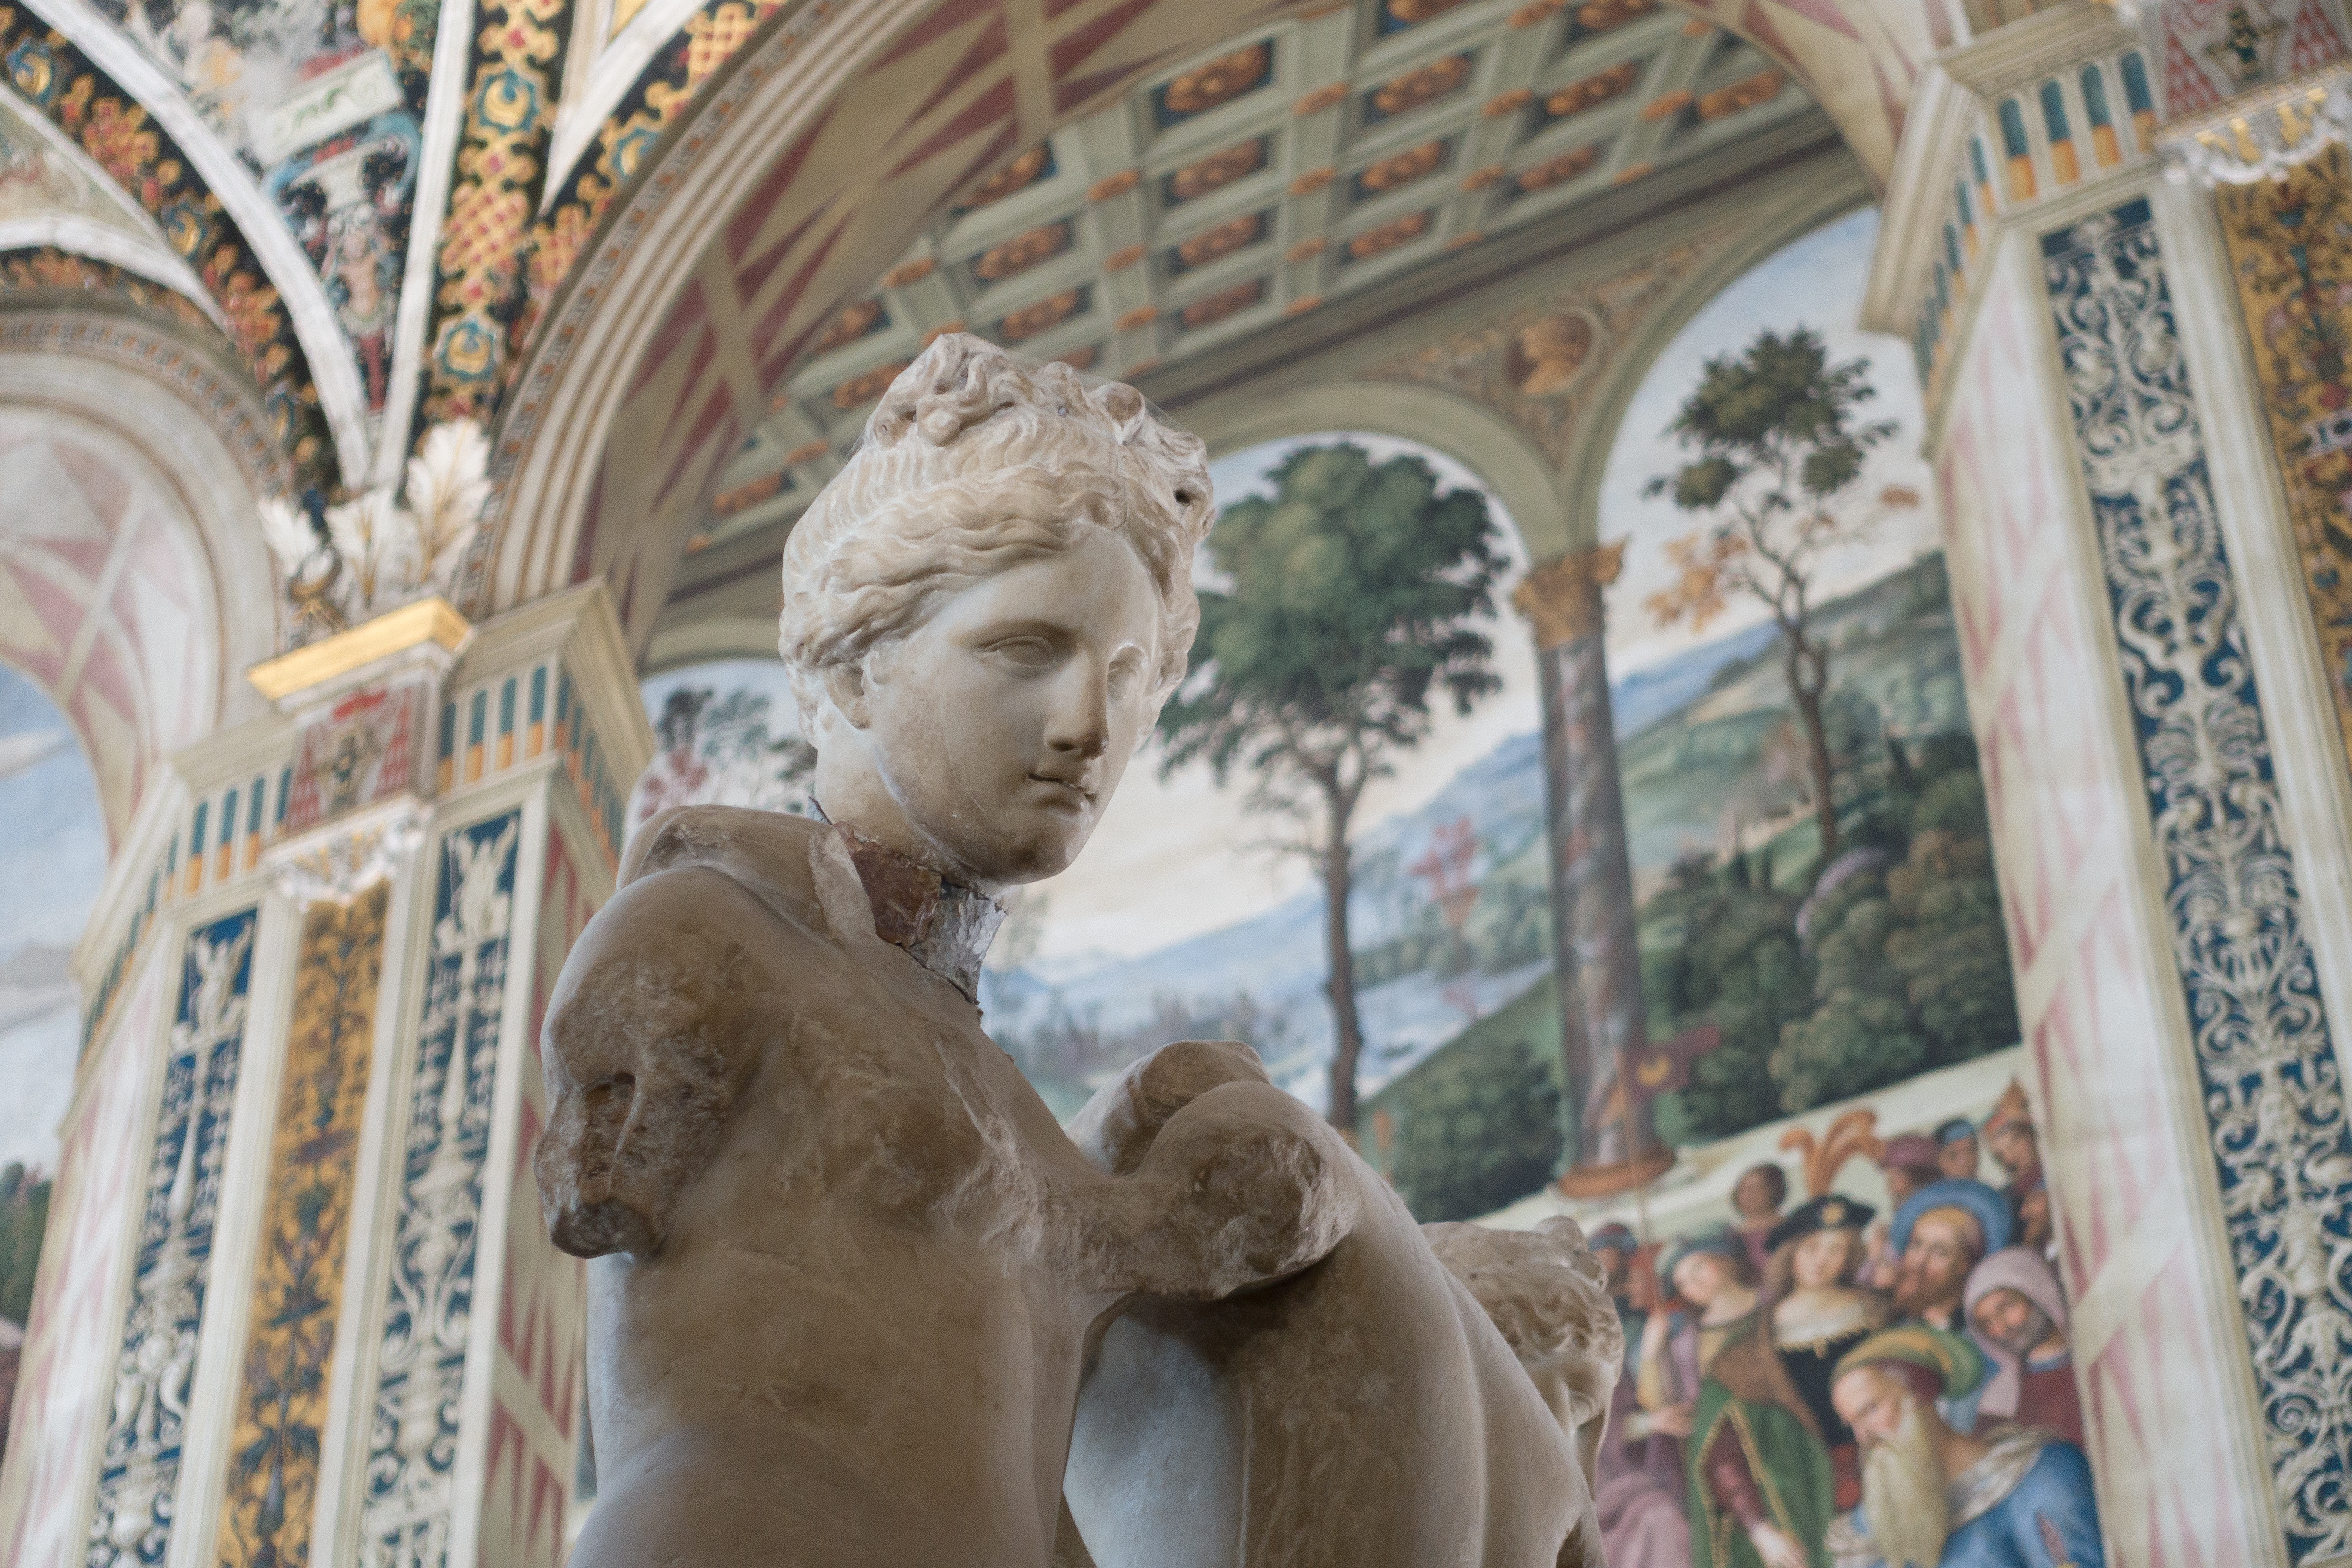
architecture, building, monument, statue, italy, tuscany, church, cathedral, place of worship, sculpture, art, library, temple, renaissance, basilica, carving, dom, mythology, siena, ancient history, grazie, libreria piccolo mini